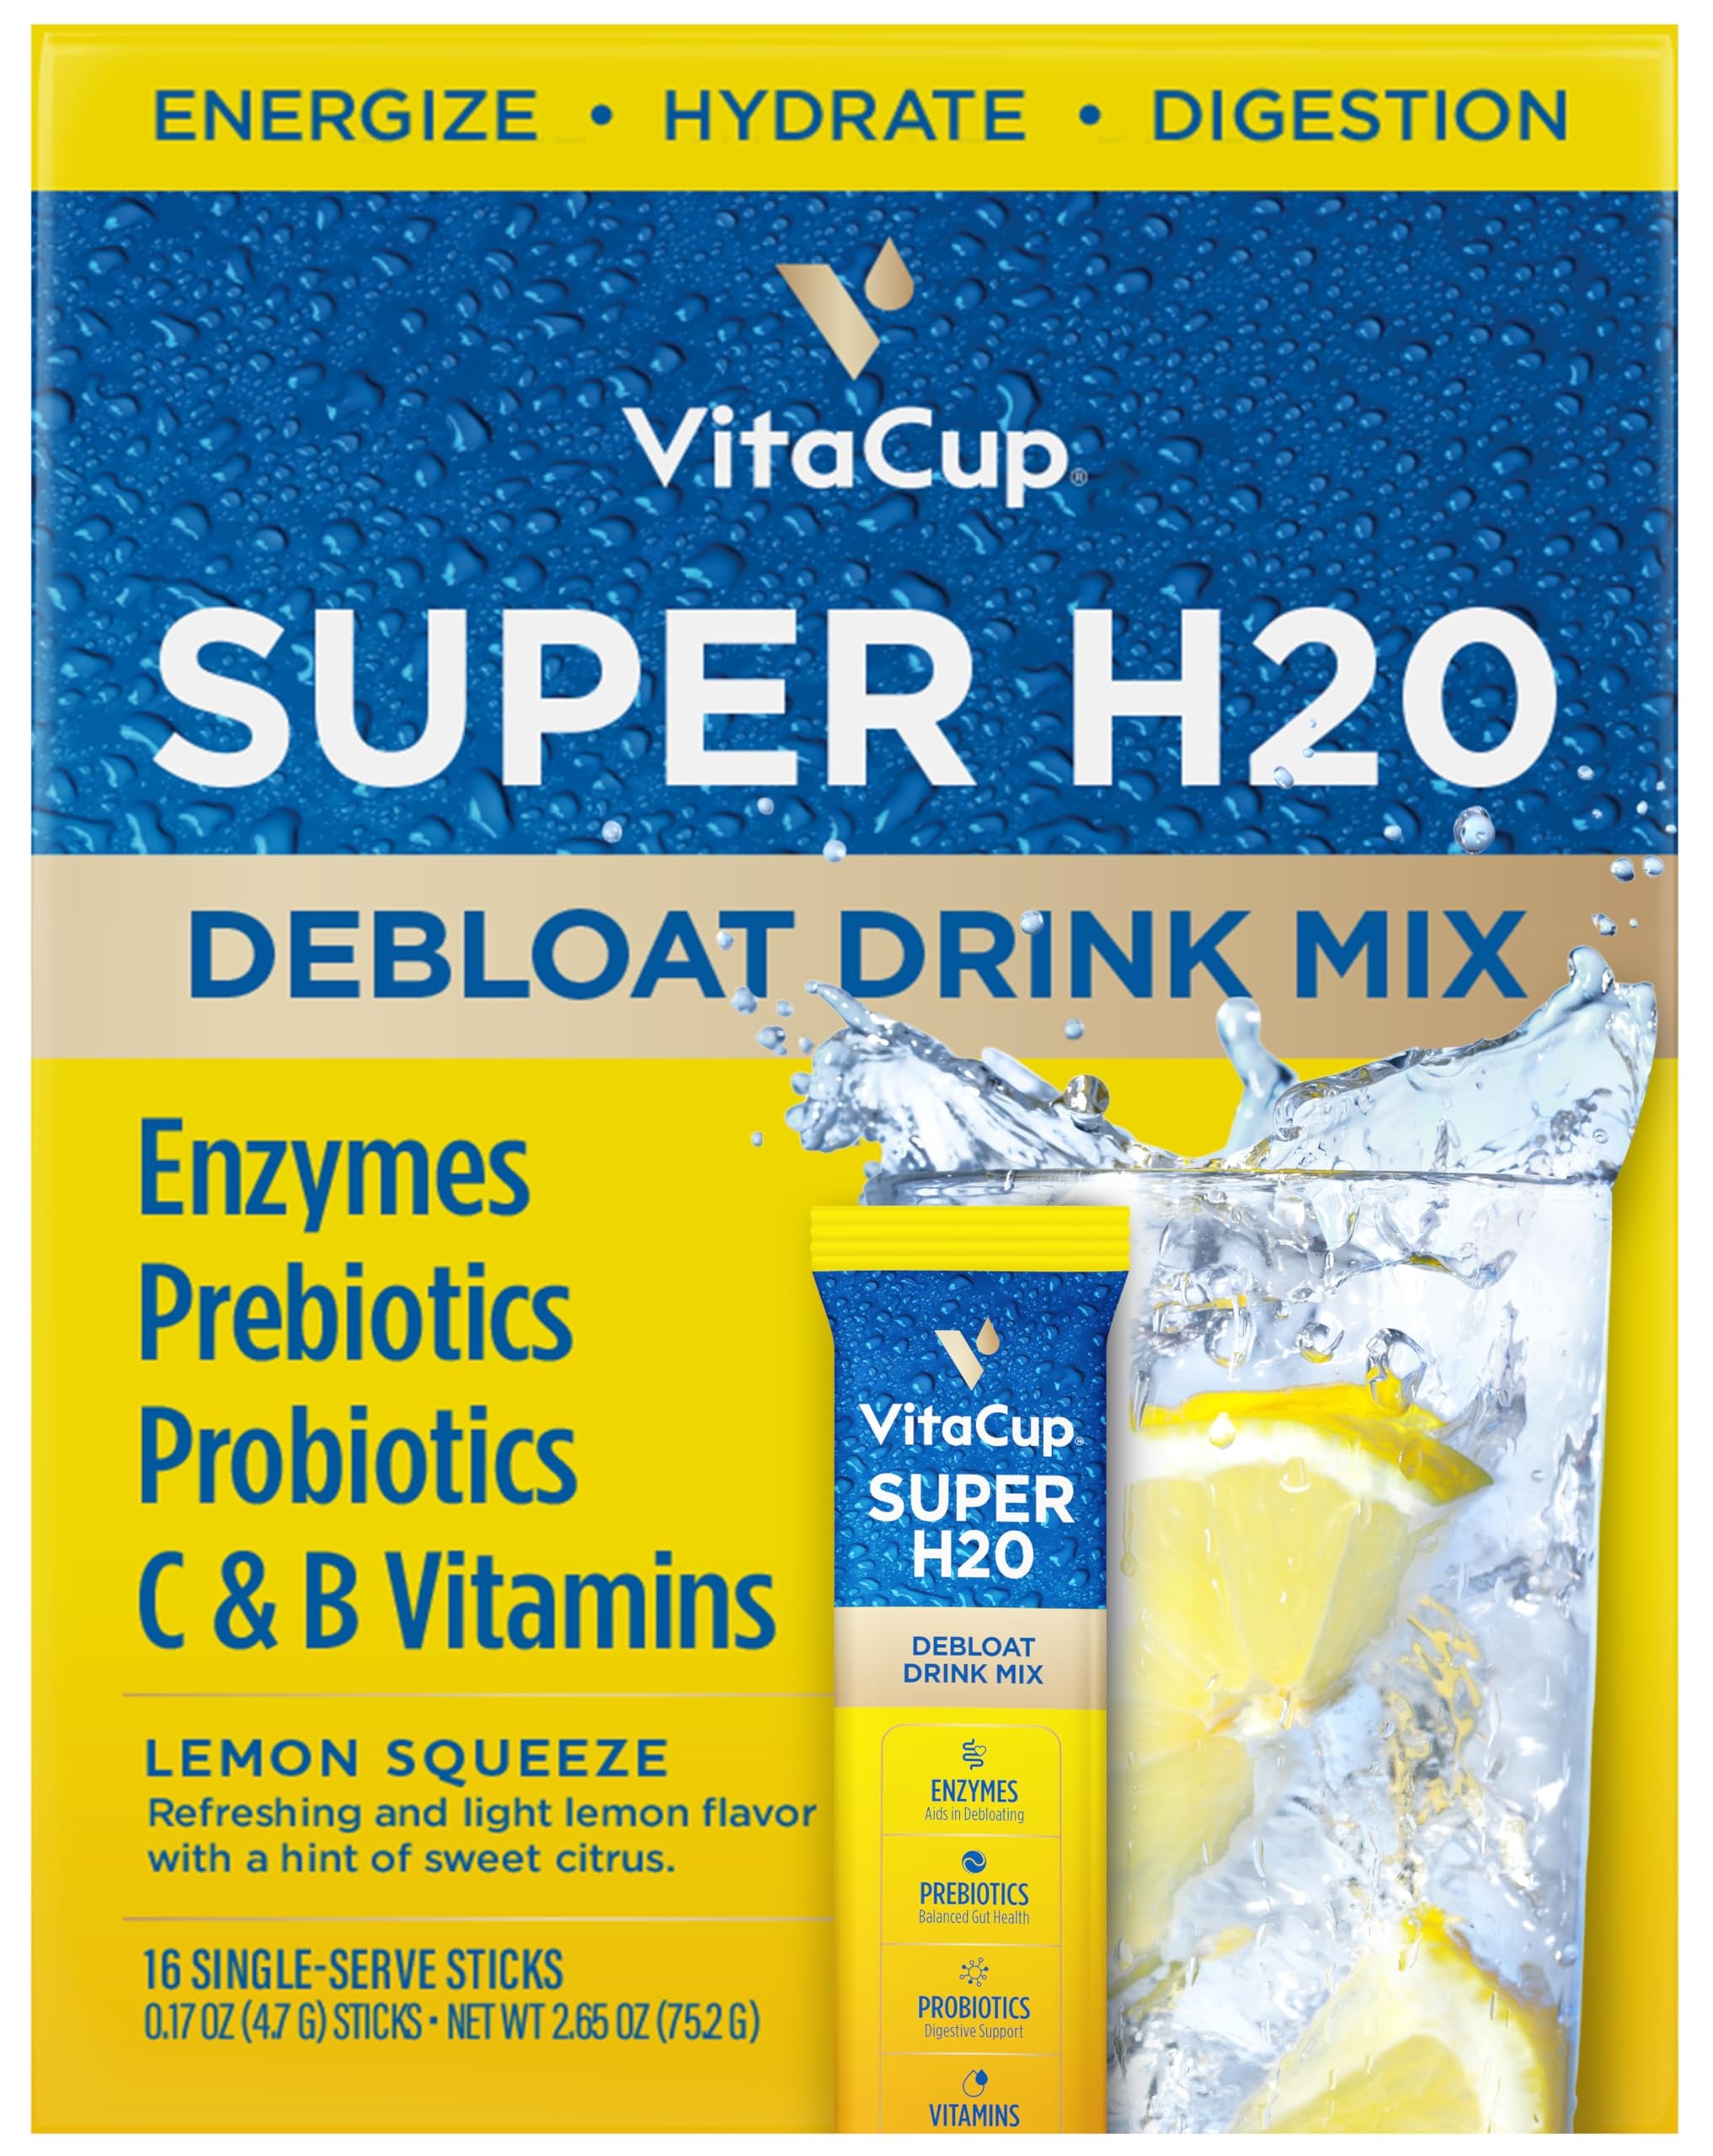
Item Name: VitaCup Super H2O Bloating Relief and Digestive Health Drink Mix Packets, Probiotics, Prebiotics, C & B Vitamins, Lemon Flavor Water Enhancer Packets, 16 ct
Bullet Point 1: Effortless Bloating Relief: Alleviate bloating with VitaCup Super H20, which is specially designed to gently break down bloating triggers and reduce gas giving you a blissful and comfortable day.
Bullet Point 2: Optimal Digestive Harmony: Elevate your well-being with our water enhancer drink powder mix packed with a powerful trio of enzymes, probiotics, and prebiotics. Which allows your body to absorb nutrients more efficiently, supports your immune system, and recharges your energy levels while aiding in the reduction of tiredness and fatigue.
Bullet Point 3: Enhanced Water with Super H20: Transform your water into a dynamic elixir, harnessing the combined benefits of enzymes, probiotics, and prebiotics in our water enhancer, promoting efficient digestion, robust gut health, and amplified nutrient utilization for a revitalized and thriving body.
Bullet Point 4: Juicy Lemon Flavor: Infused with zesty Lemon Powder, Super H2O Lemon Squeeze delivers a burst of citrusy goodness that not only tantalizes your taste buds but also kickstarts your digestion. No need to sacrifice taste for healthy ingredients.
Bullet Point 5: Instant Drink Mix Packets for On-the-Go Convenience: Just tear open a Super H2O Lemon Squeeze stick, pour it into 12-16oz of cold water, and watch the magic unfold. Effortless debloating, wherever life takes you.
Value: 2.65
Unit: Ounce

Price: 23.95